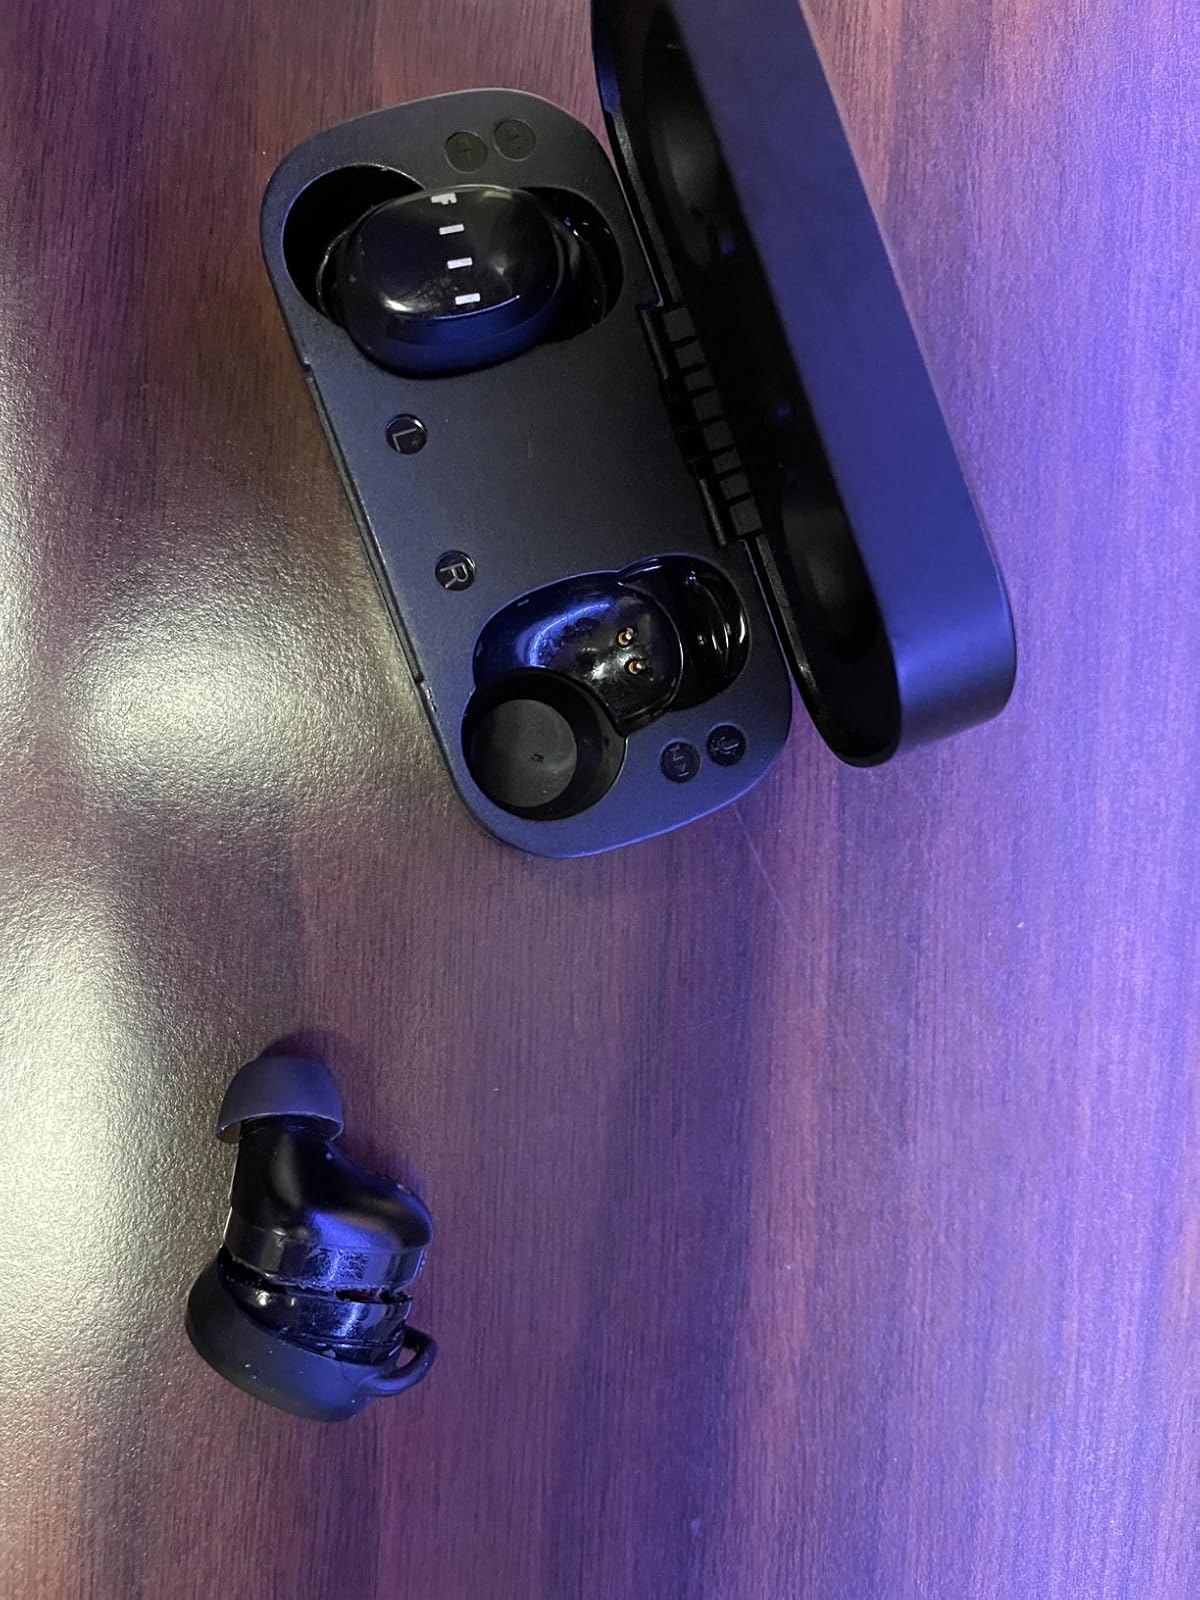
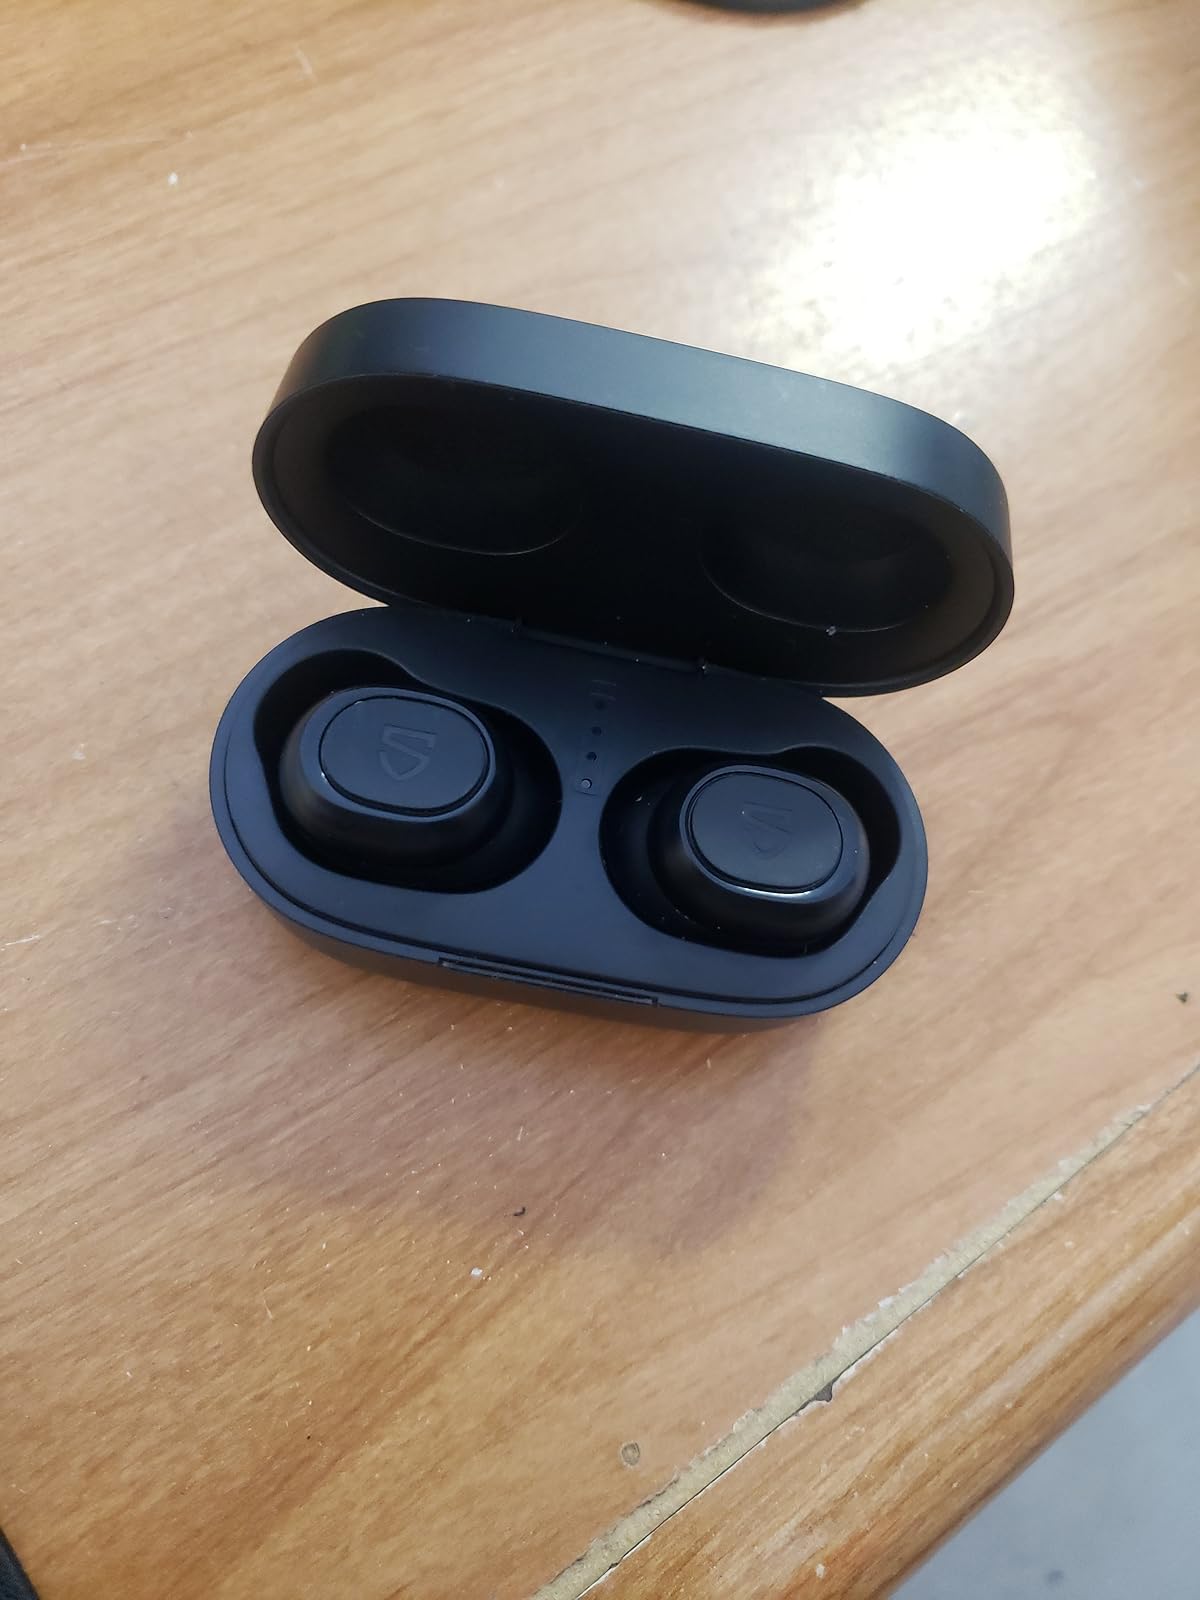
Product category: earbuds
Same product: no